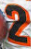
Number: 2